The Emergence of the American University

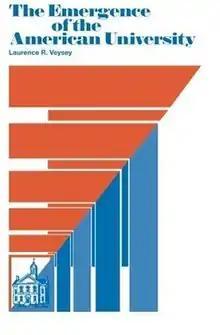
1970 edition

The Emergence of the American University is a non-fiction book in the history of education by Laurence Veysey, published in the 1965 by University of Chicago Press. It "trac[es] the development of the modern American university during its formative years from 1865 to 1910". It is based on and shortened from Veysey's doctoral dissertation.